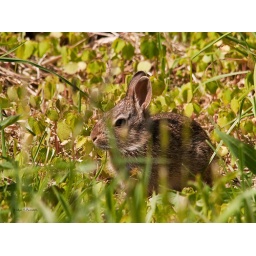
Tuesday 5-11-10 at Allens Pond MAS. by the wall between the parking l,ot and the first field